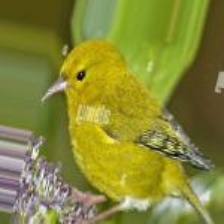
Species: ANIANIAU
Scientific name: MAGUMMA PARVA